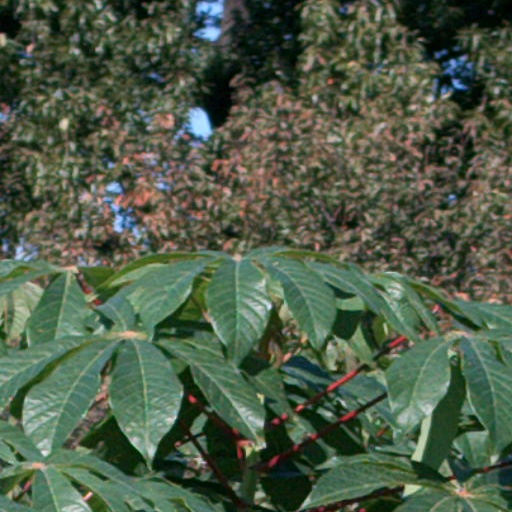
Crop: cassava